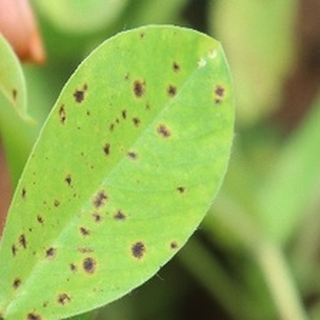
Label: groundnut_late_leaf_spot